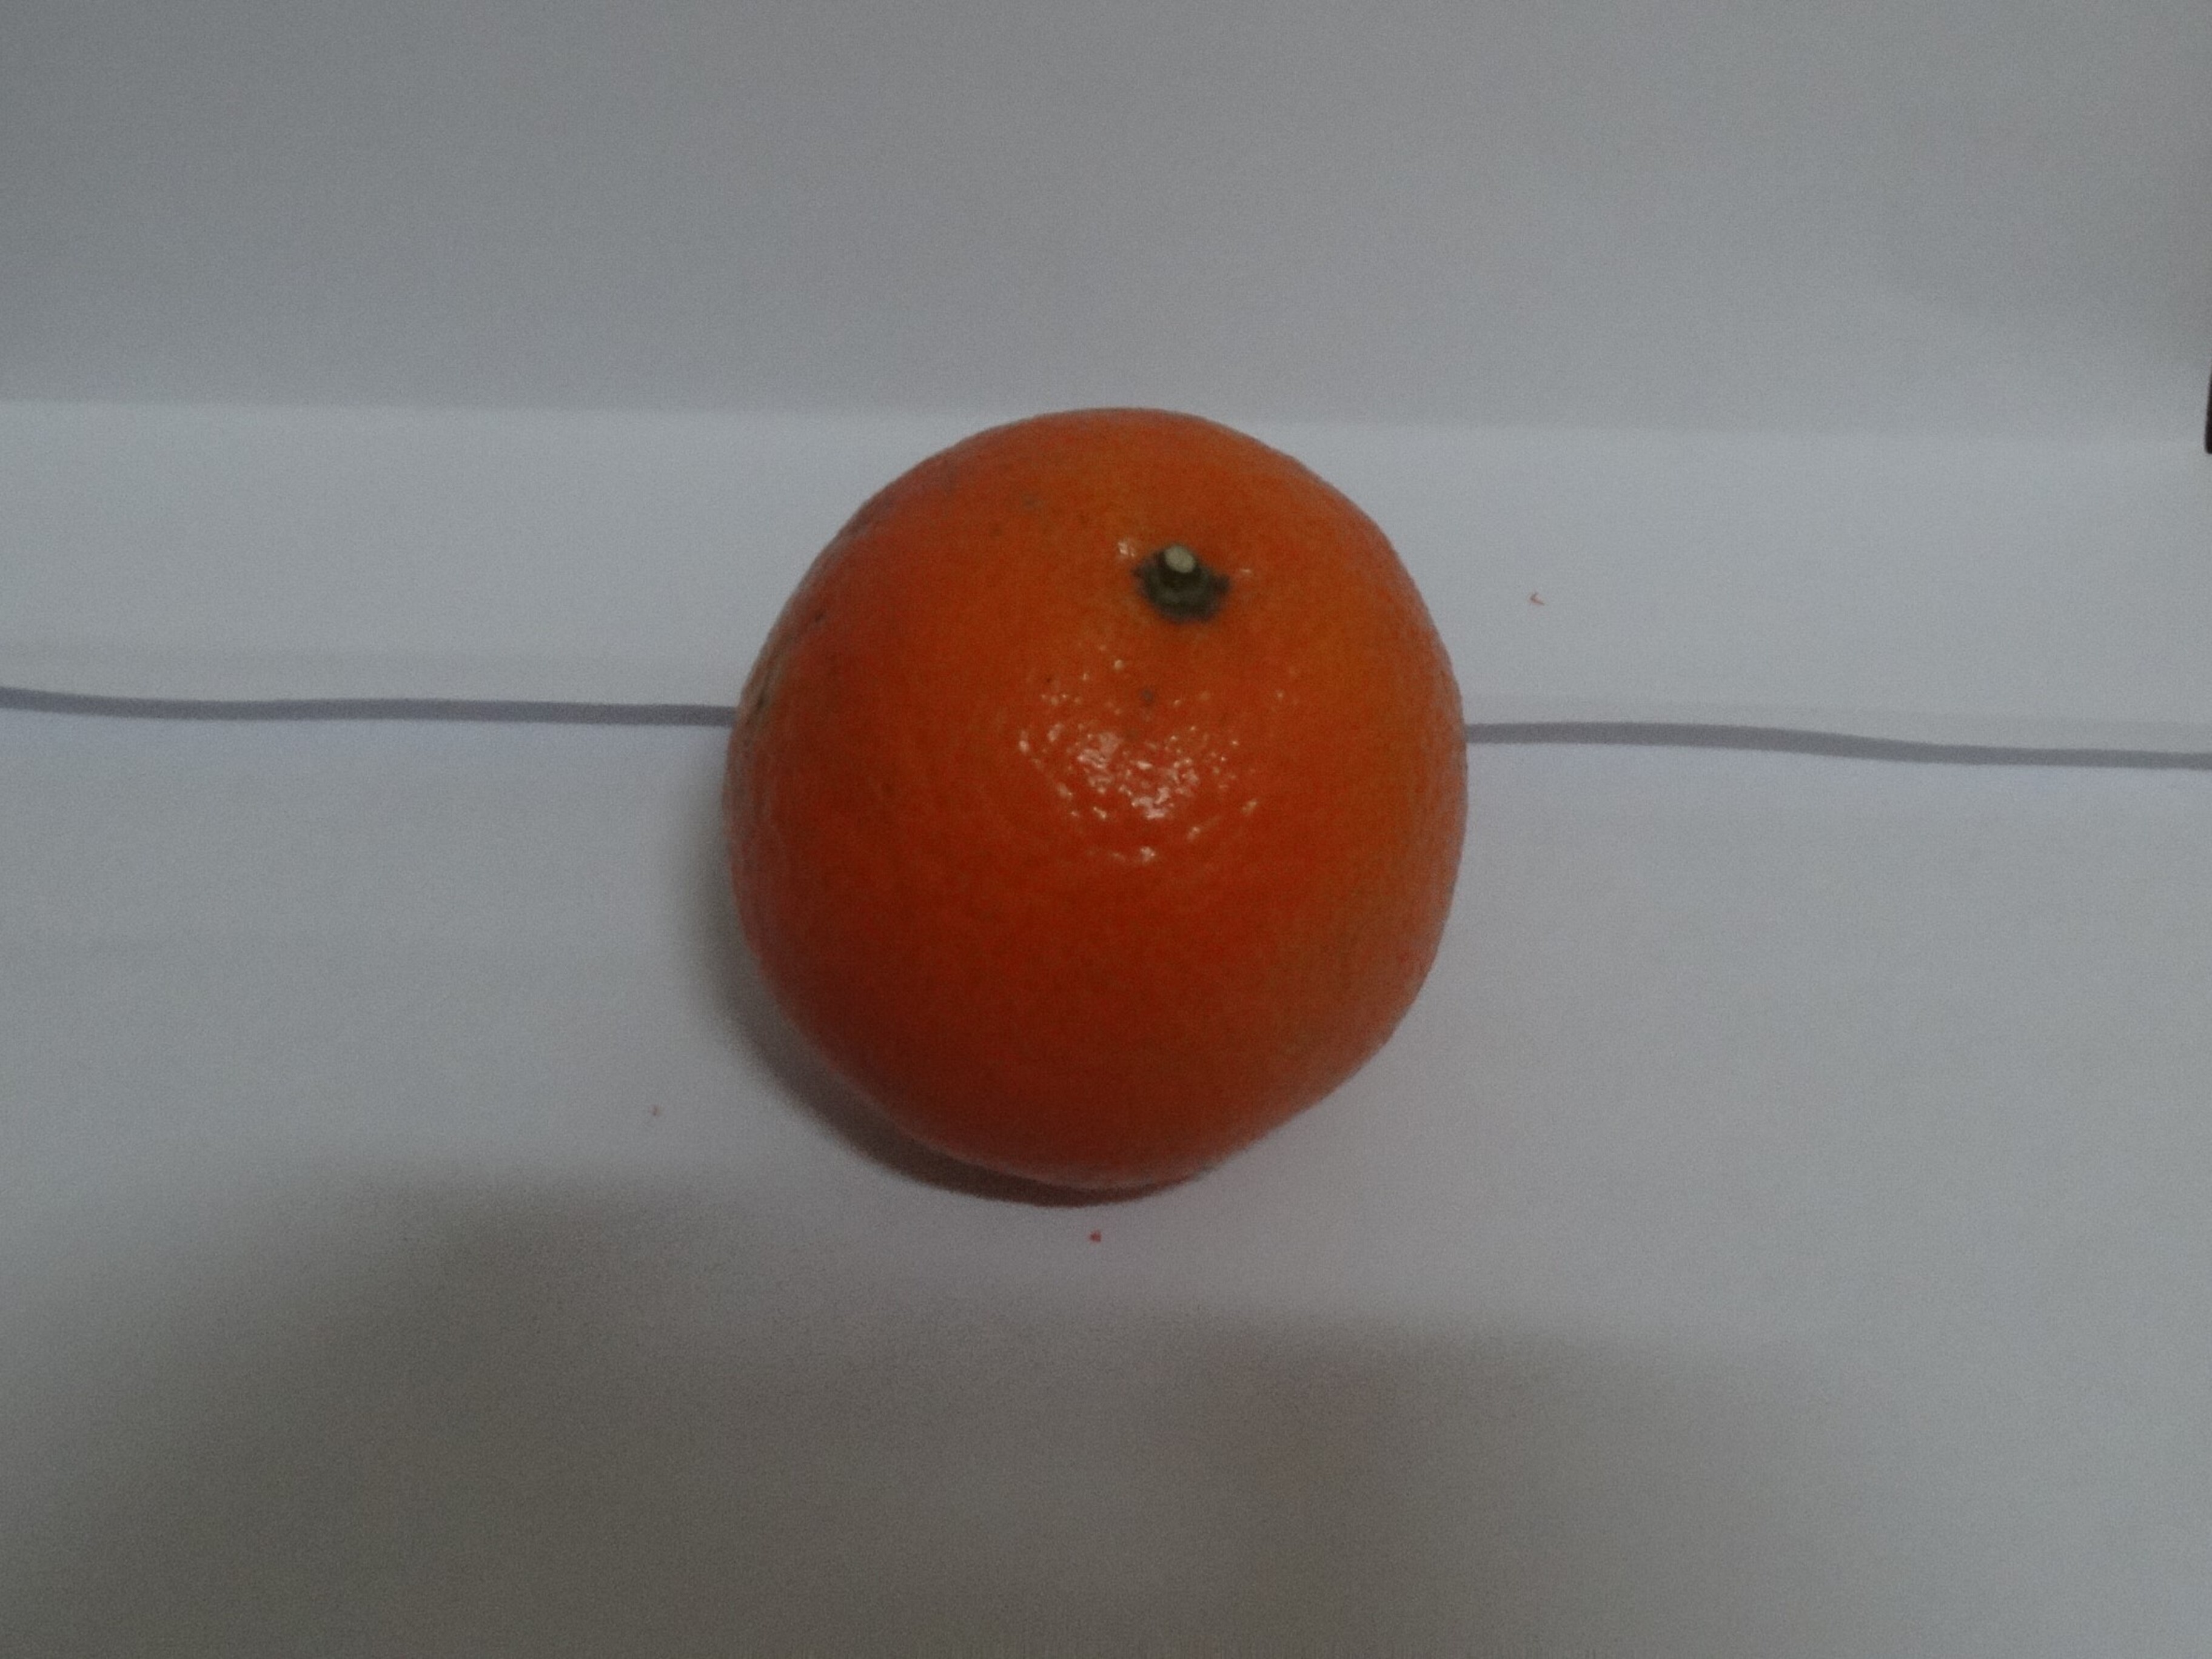
Citrus fruit variety: tankan